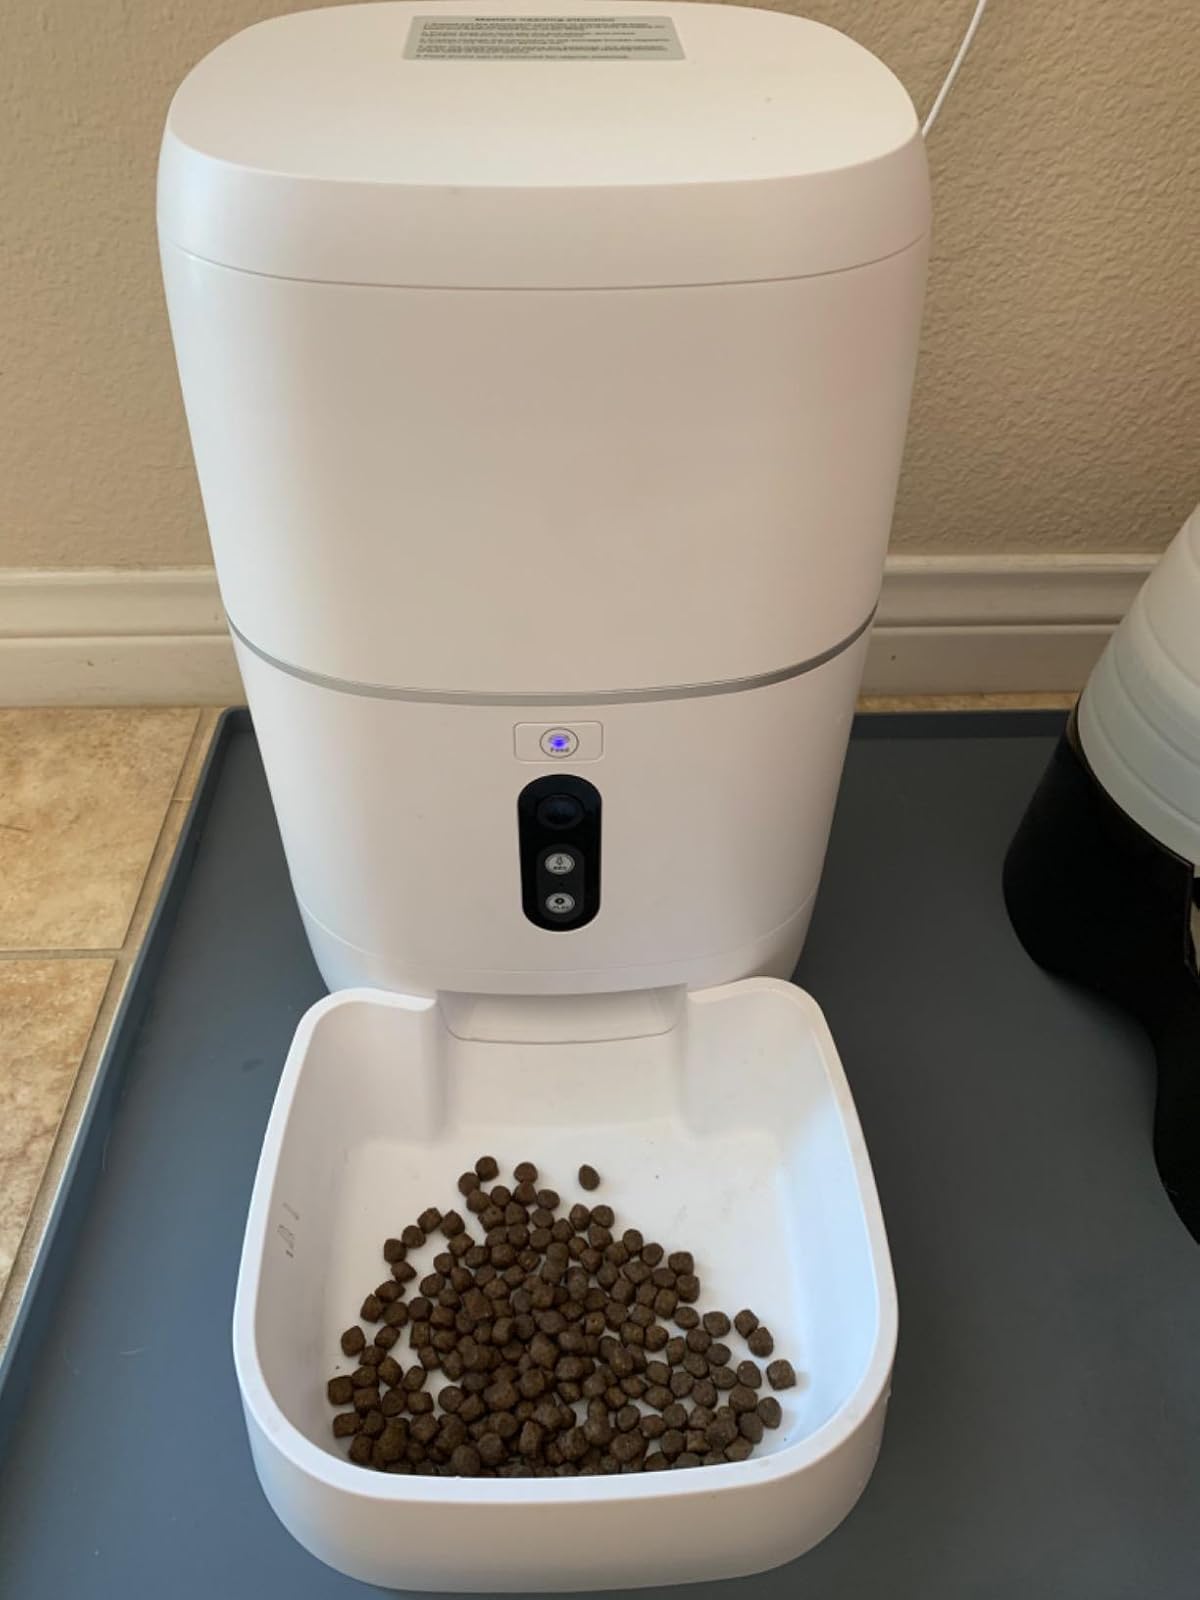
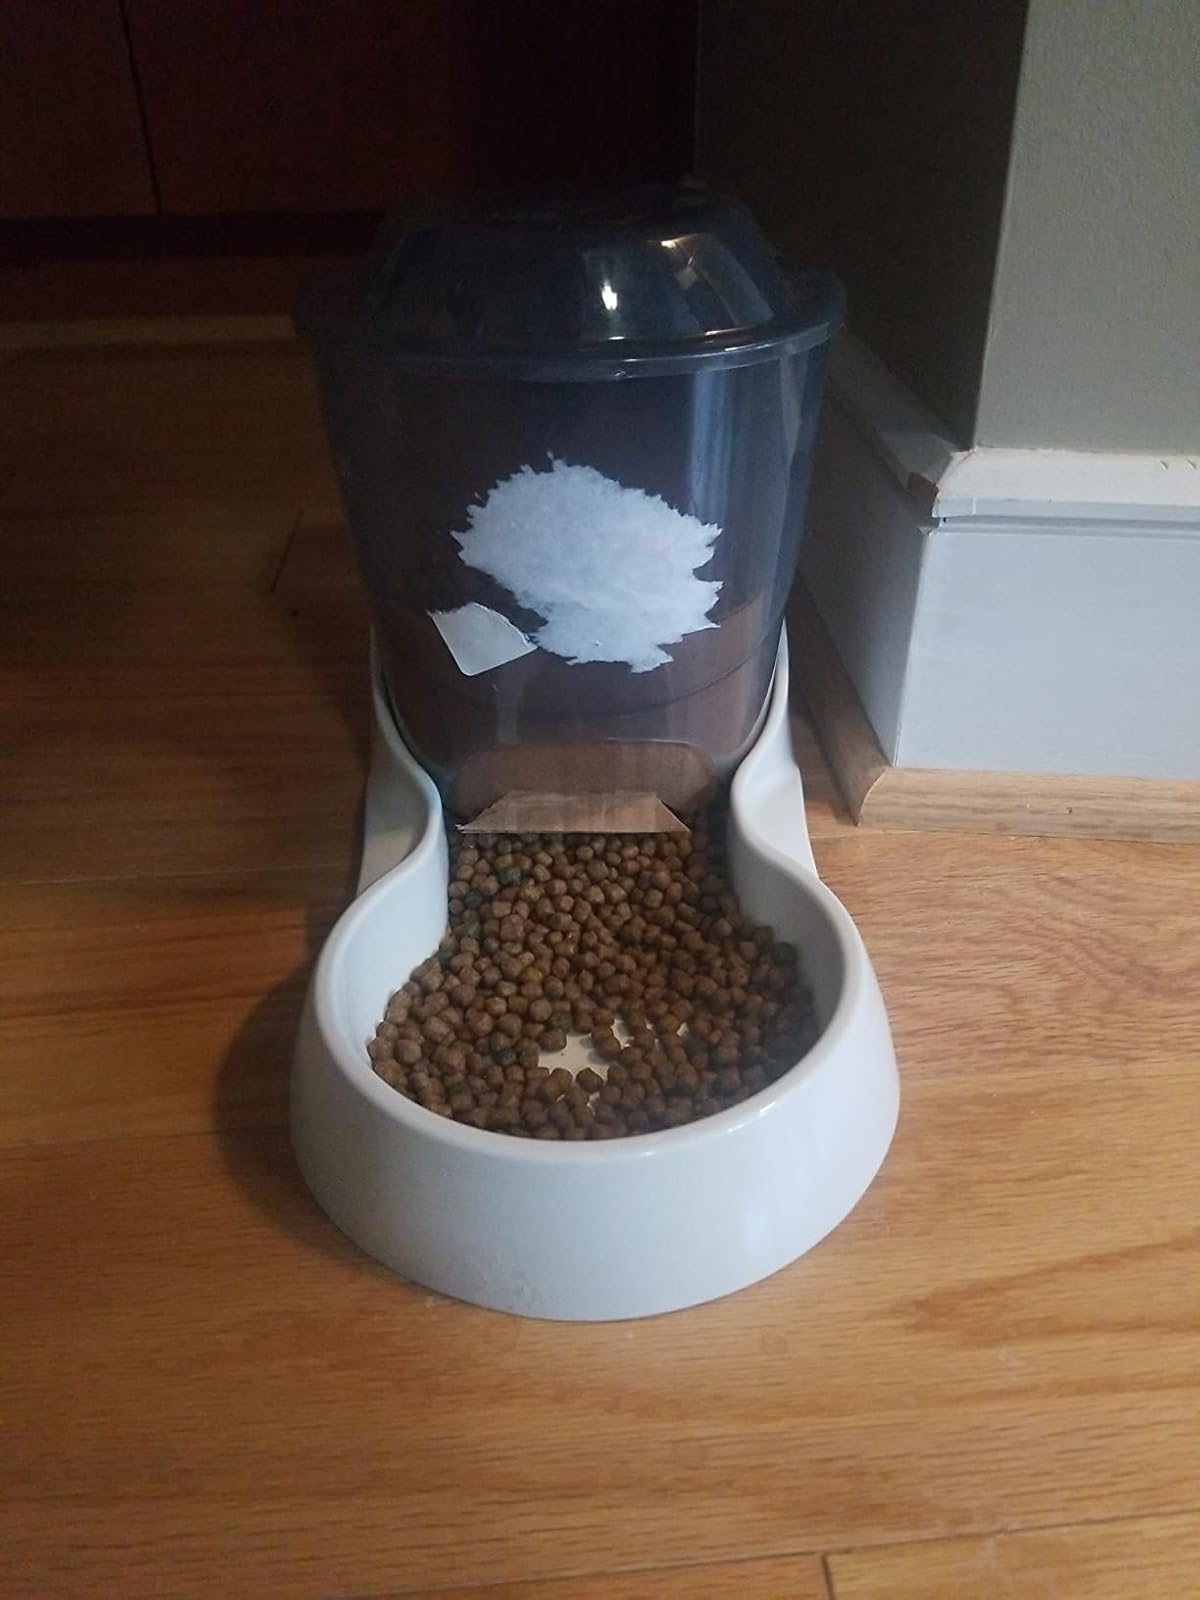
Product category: items_feeder
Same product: no